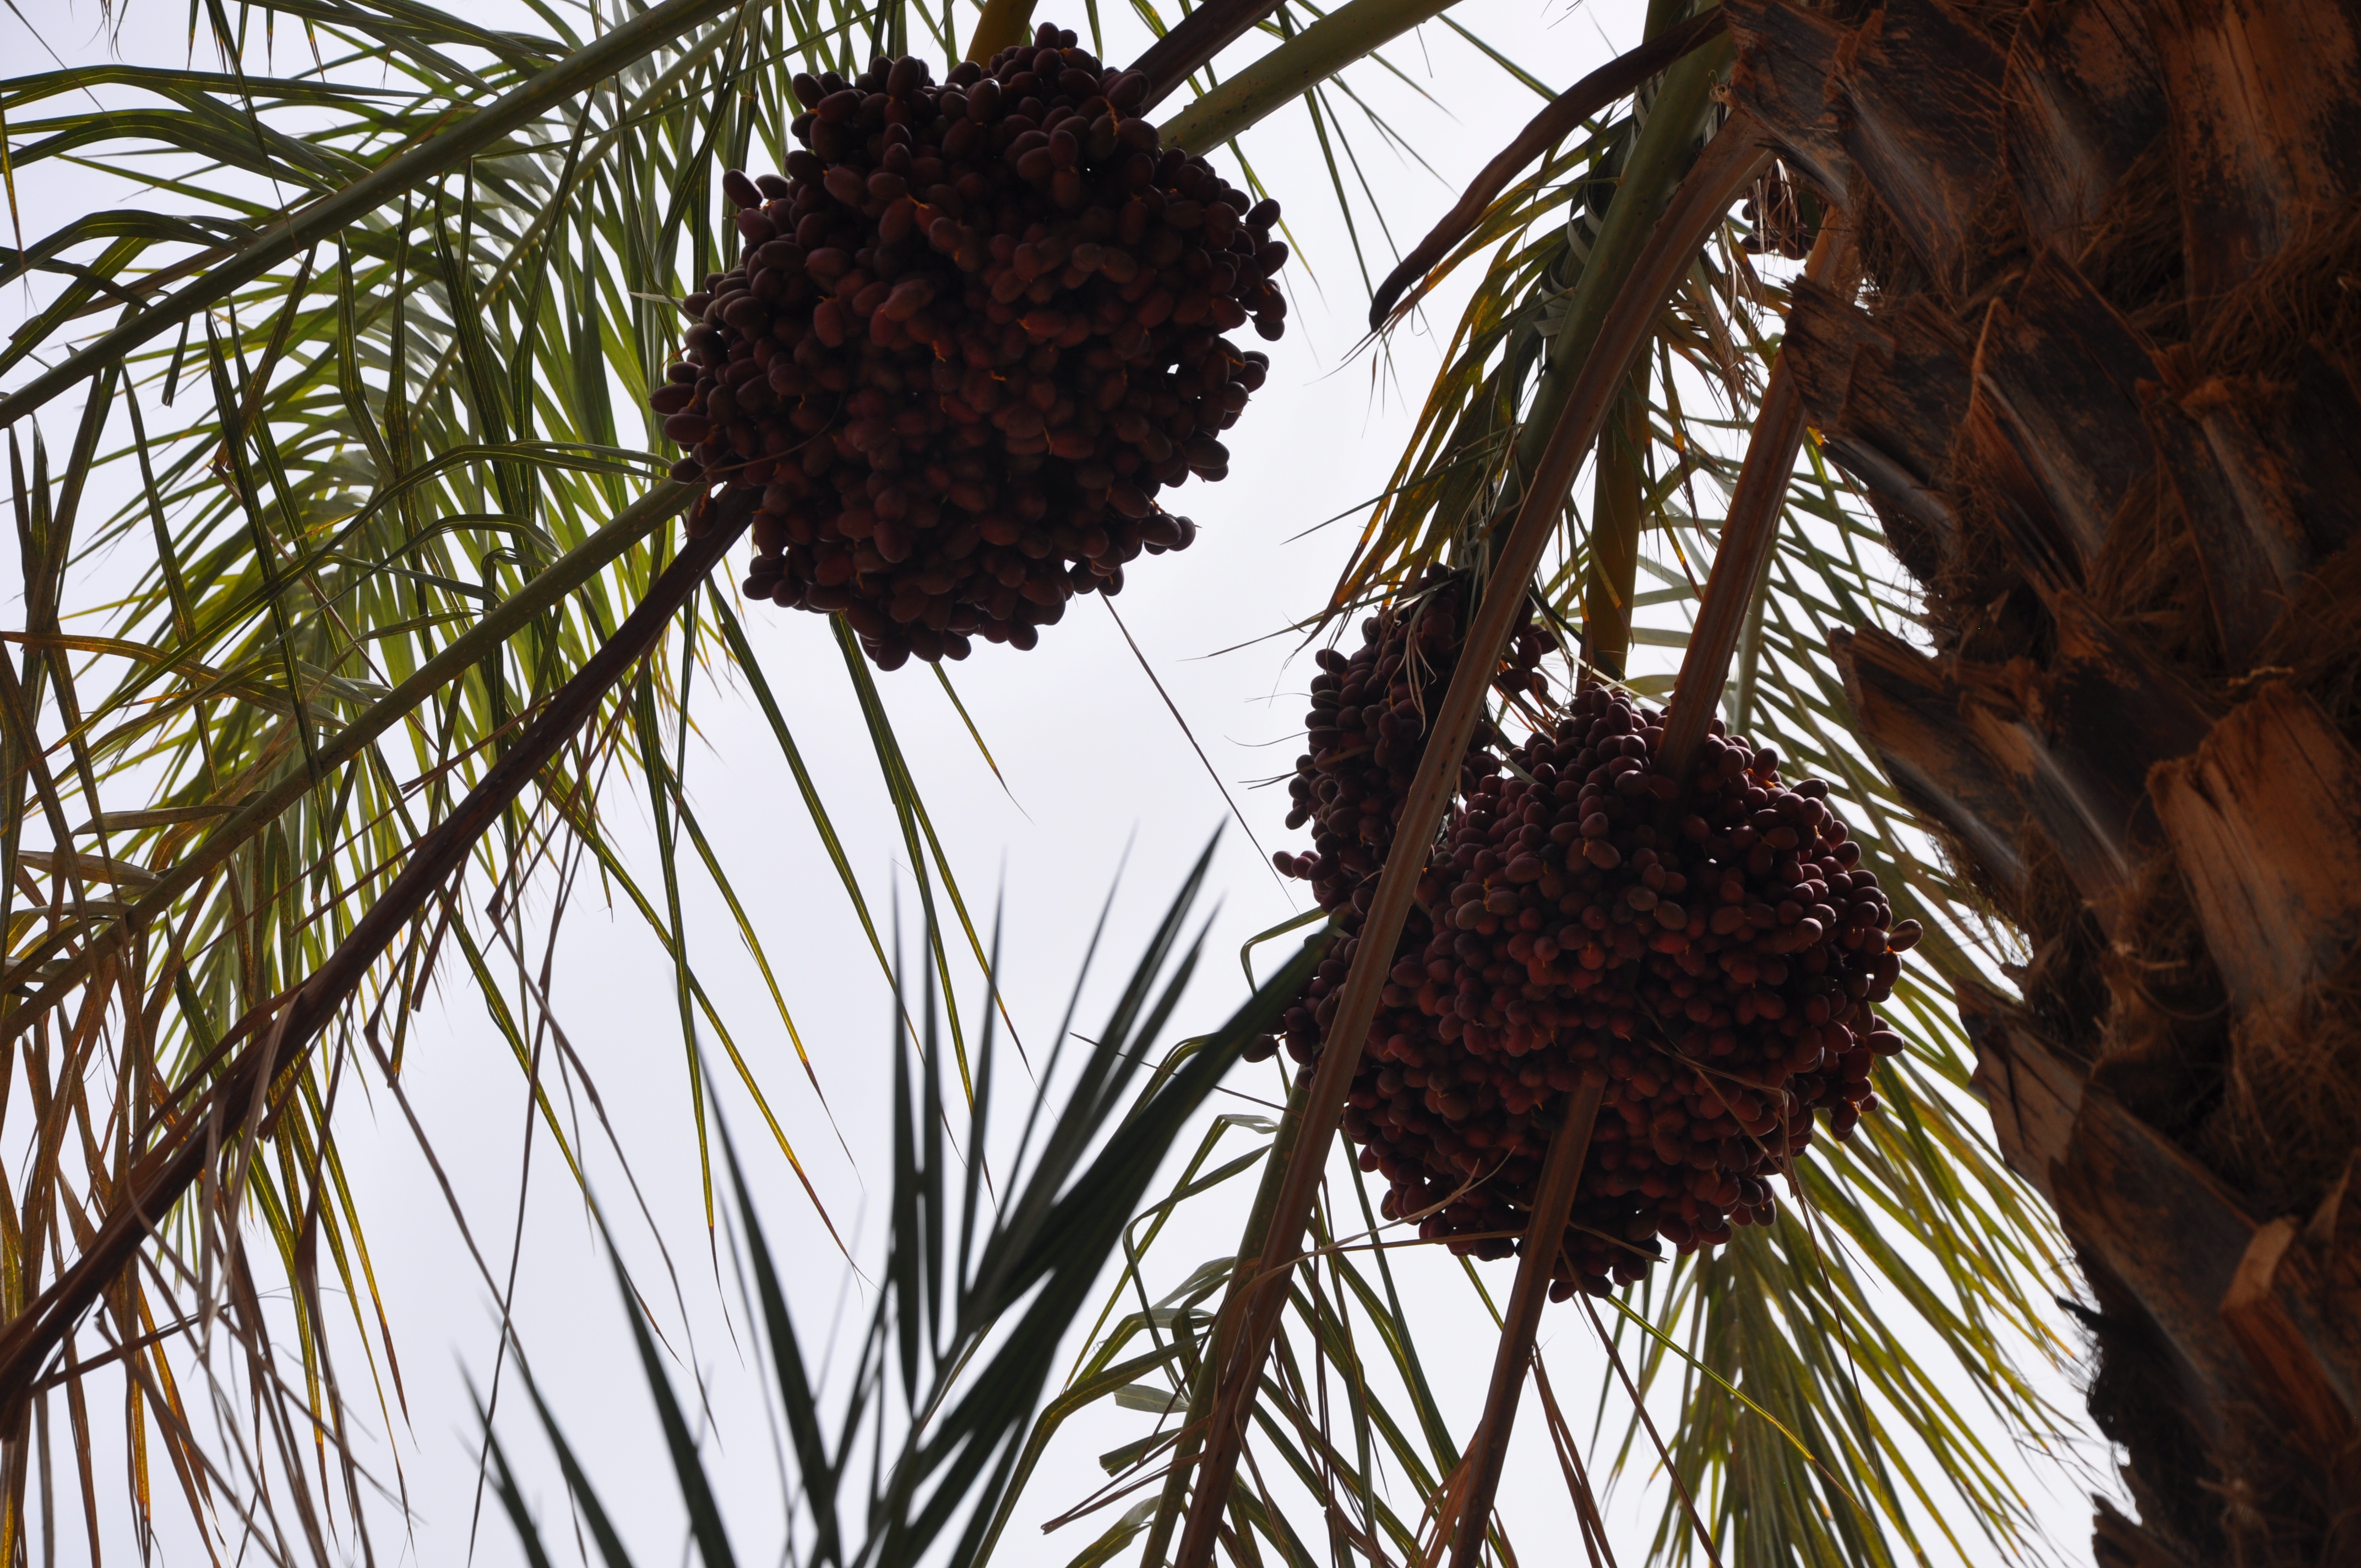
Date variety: bouisthami